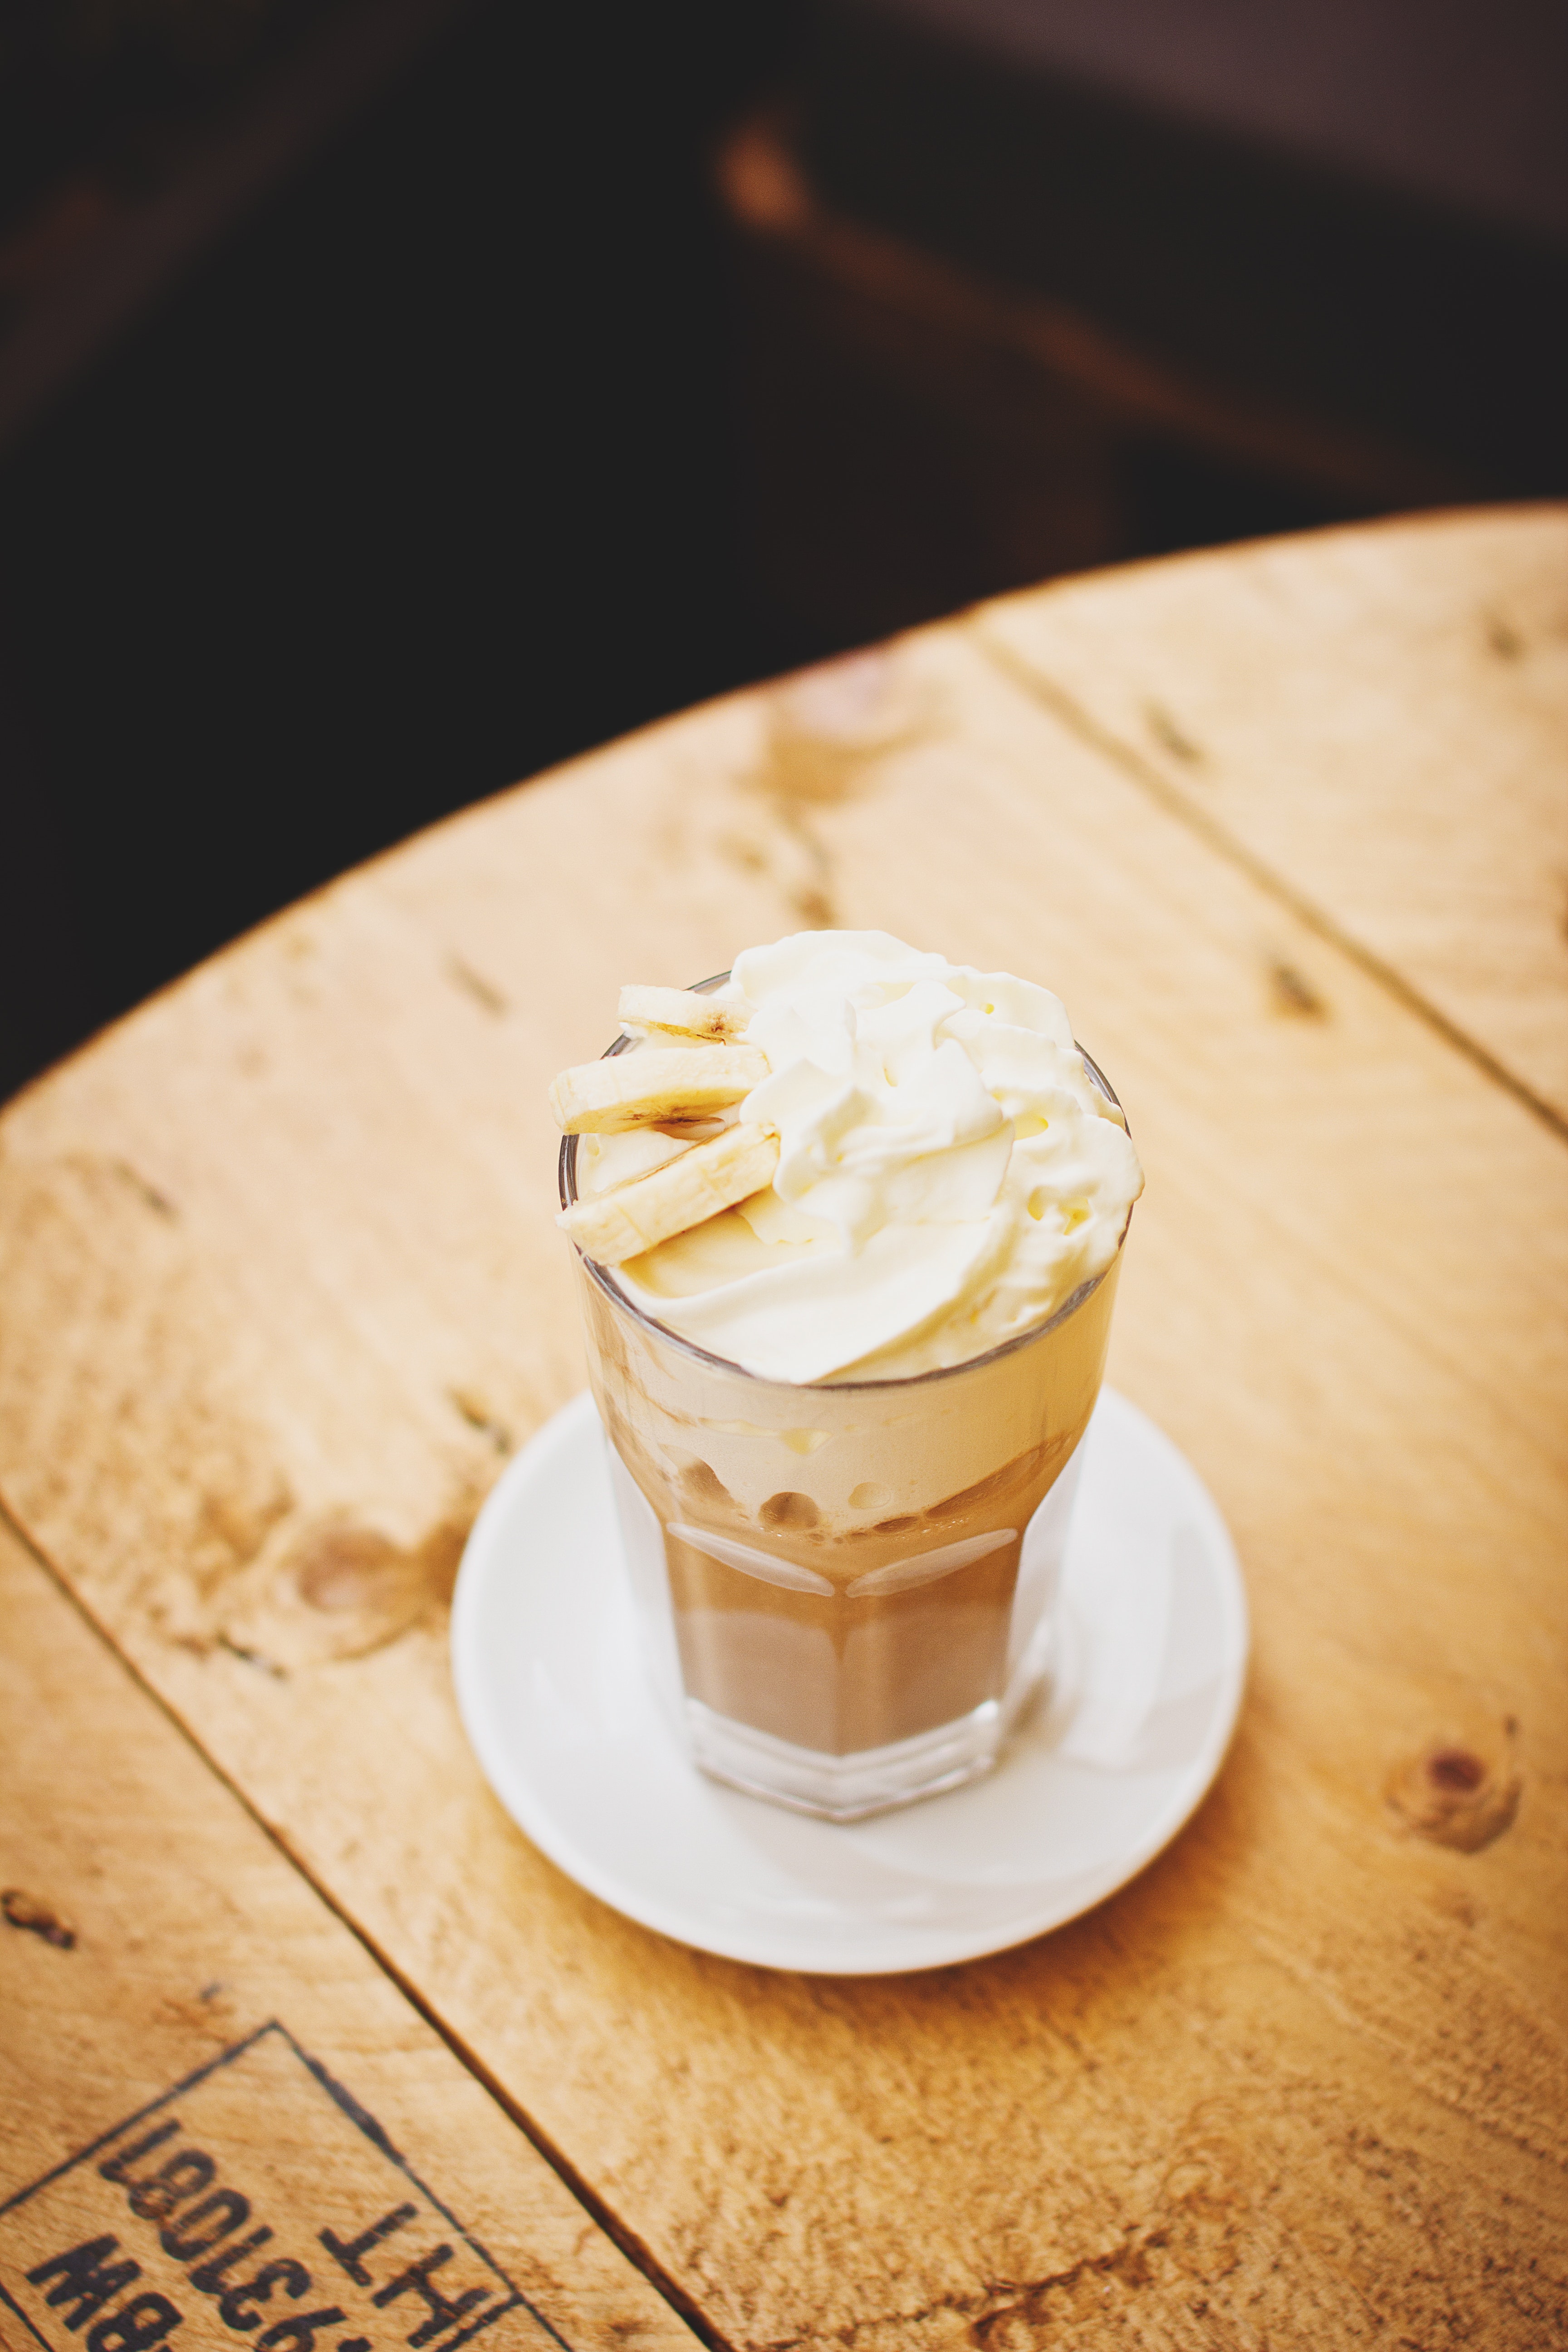
food, dish, Espresso con panna, cuisine, whipped cream, cream, dessert, ingredient, drink, buttercream, coffee, frapp coffee, affogato, sweetness, frozen dessert, irish cream, mascarpone, Chiboust cream, cr me fra che, non alcoholic beverage, sour cream, mocaccino, ice cream, cream cheese, vanilla, pudding, Bombardino, hot chocolate